Turks in Germany

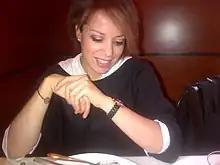
The renowned pianist Rüya Taner was born in Schwenningen, Germany, and is of Turkish Cypriot origin.

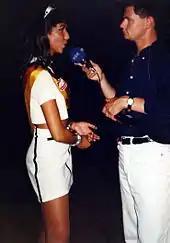
Of Turkish Iraqi origin, was crowned Miss Germany in 1996.

Initially, Turkish Bulgarians arrived in Germany following the introduction of family reunification laws in 1974. They were able to take advantage of this law despite the very small number of Bulgarian citizens in Germany because some Turkish workers in Germany who arrived from Turkey were actually part of the Turkish minority who had left Bulgaria during the communist regime in the 1980s and still held Bulgarian citizenship, alongside their Turkish citizenship.